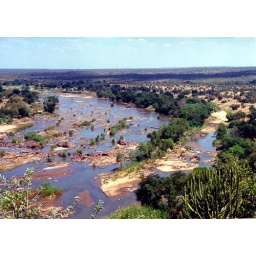
Wild animals are running everywhere along and in the river below. Great sight. Take a camera with telephoto lens.